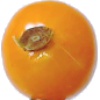
Label: Physalis 1